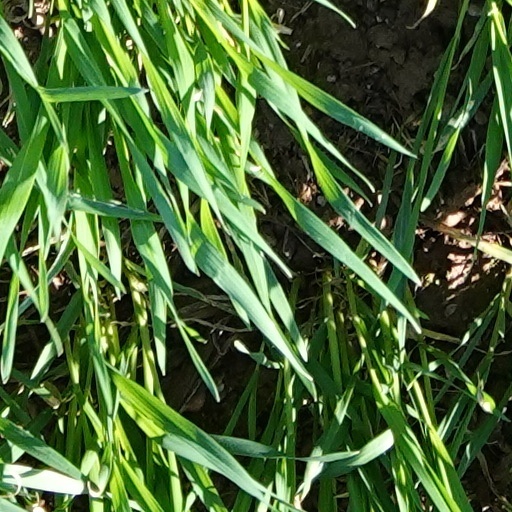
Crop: wheat